Yitzhak Ben-Zvi

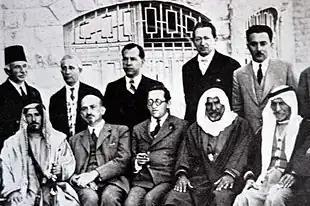
Yitzhak Ben-Zvi (standing, second from right) at a meeting with Arab leaders at the King David Hotel, Jerusalem, 1933. Also pictured are Chaim Weizmann (sitting, second from left), Haim Arlosoroff (sitting, center), and Moshe Shertok (Sharett) (standing, right).

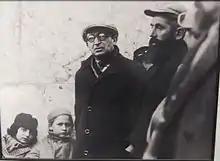
Yitzhak Ben Zvi at Tel Hai, 1934

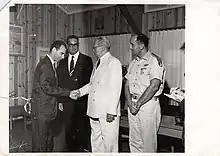
Yitzhak Ben-Zvi (standing, second from right) and a three-star general (standing, right) meets with Marvin Garfinkel, a member of the United Jewish Appeal Young Leadership Mission to Israel, in his wooden cabin, June 13, 1961

In 1915, despite calling on Jews to become Ottoman citizens and attempting to assemble a militia in Jerusalem to fight on the Ottoman side in the First World War, both Ben Zvi and Ben Gurion were expelled to Egypt. From there they travelled to New York where they arrived wearing their tarboushes. In America they set about recruiting members of Paole Zion to fight on the Ottoman side. When this failed he and Ben Gurion embarked on educating Paole Zion followers on the settlement projects in Palestine. This resulted in the publication of "Eretz Israel - Past and Present" (1918) which ran to several editions, selling 25,000 copies. Initially Ben Zvi was to be co-editor but Ben Gurion ended up dominating all aspects and despite writing about a third Ben Zvi got little recognition.